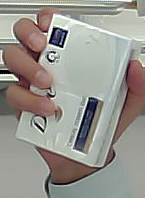
Product: dove_soap